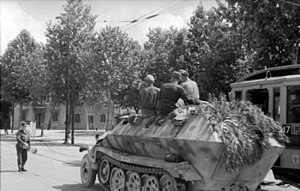
Slaget om Aachen / Slaget / Fremrykning sydfra : 8. – 11. oktober
Tysk motoriseret infanteri i vest undervejs i et Sd.Kfz. 251 halvbæltekøretøj
Slaget om Aachen var et slag under 2. verdenskrig, som blev udkæmpet 2. - 21. oktober 1944 i og omkring byen Aachen i Tyskland. I september 1944 var Wehrmacht blevet trængt tilbage til det egentlige Tyskland efter at være besejret i Frankrig af de Vestallierede. I løbet af felttoget i Frankrig vurderede de tyske ledere, at de havde mistet, hvad der var svarede til 25 komplet udrustede divisioner. Nu havde tyskerne 74 divisioner indsat i Frankrig. Trods disse tab kunne tyskerne trække sig tilbage til Siegfried-linjen og delvis genopbygge deres styrke. Det lykkedes dem at bringe den totale kampstyrke på Vestfronten op på omkring 230.000 mand. Selv om de ikke nødvendigvis var veltrænede eller velbevæbnede, blev de tyske forsvarere i høj grad hjulpet af de befæstninger, som udgjorde Siegfried-linjen. I løbet af september kom det til de første kampe omkring Aachen, og byens kommandant tilbød at overgive byen til de fremrykkende amerikanere. Hans kapitulationsbrev blev imidlertid opdaget af SS under en ransagning i Aachen, mens de civile var ved at blive evakueret. Adolf Hitler beordrede ham straks arresteret og udskiftede ham og hans division med Gerhard Wilcks 246.